Poy Poy 2

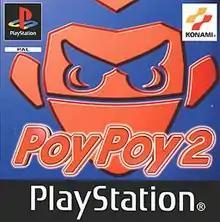
European cover art

is a 1998 fighting game developed and published by Konami for the PlayStation. The game is the sequel to "Poy Poy" (1997).